High Tide in Tucson

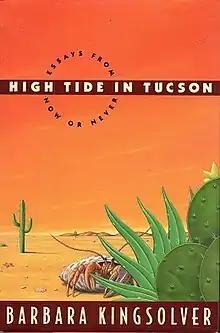
First edition

High Tide in Tucson: Essays from Now or Never is a 1995 book of 25 essays by author Barbara Kingsolver exploring ideas such as family, community, ecology and social consciousness. It is titled after the first essay, in which she realizes that a hermit crab she accidentally brought home while beachcombing in the Bahamas still times its activity to the rise and fall of the tides, even in an aquarium in Tucson, Arizona. The crab is a metaphor for a situation in her own life.